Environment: lab
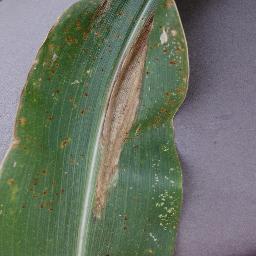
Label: northern_corn_leaf_blight